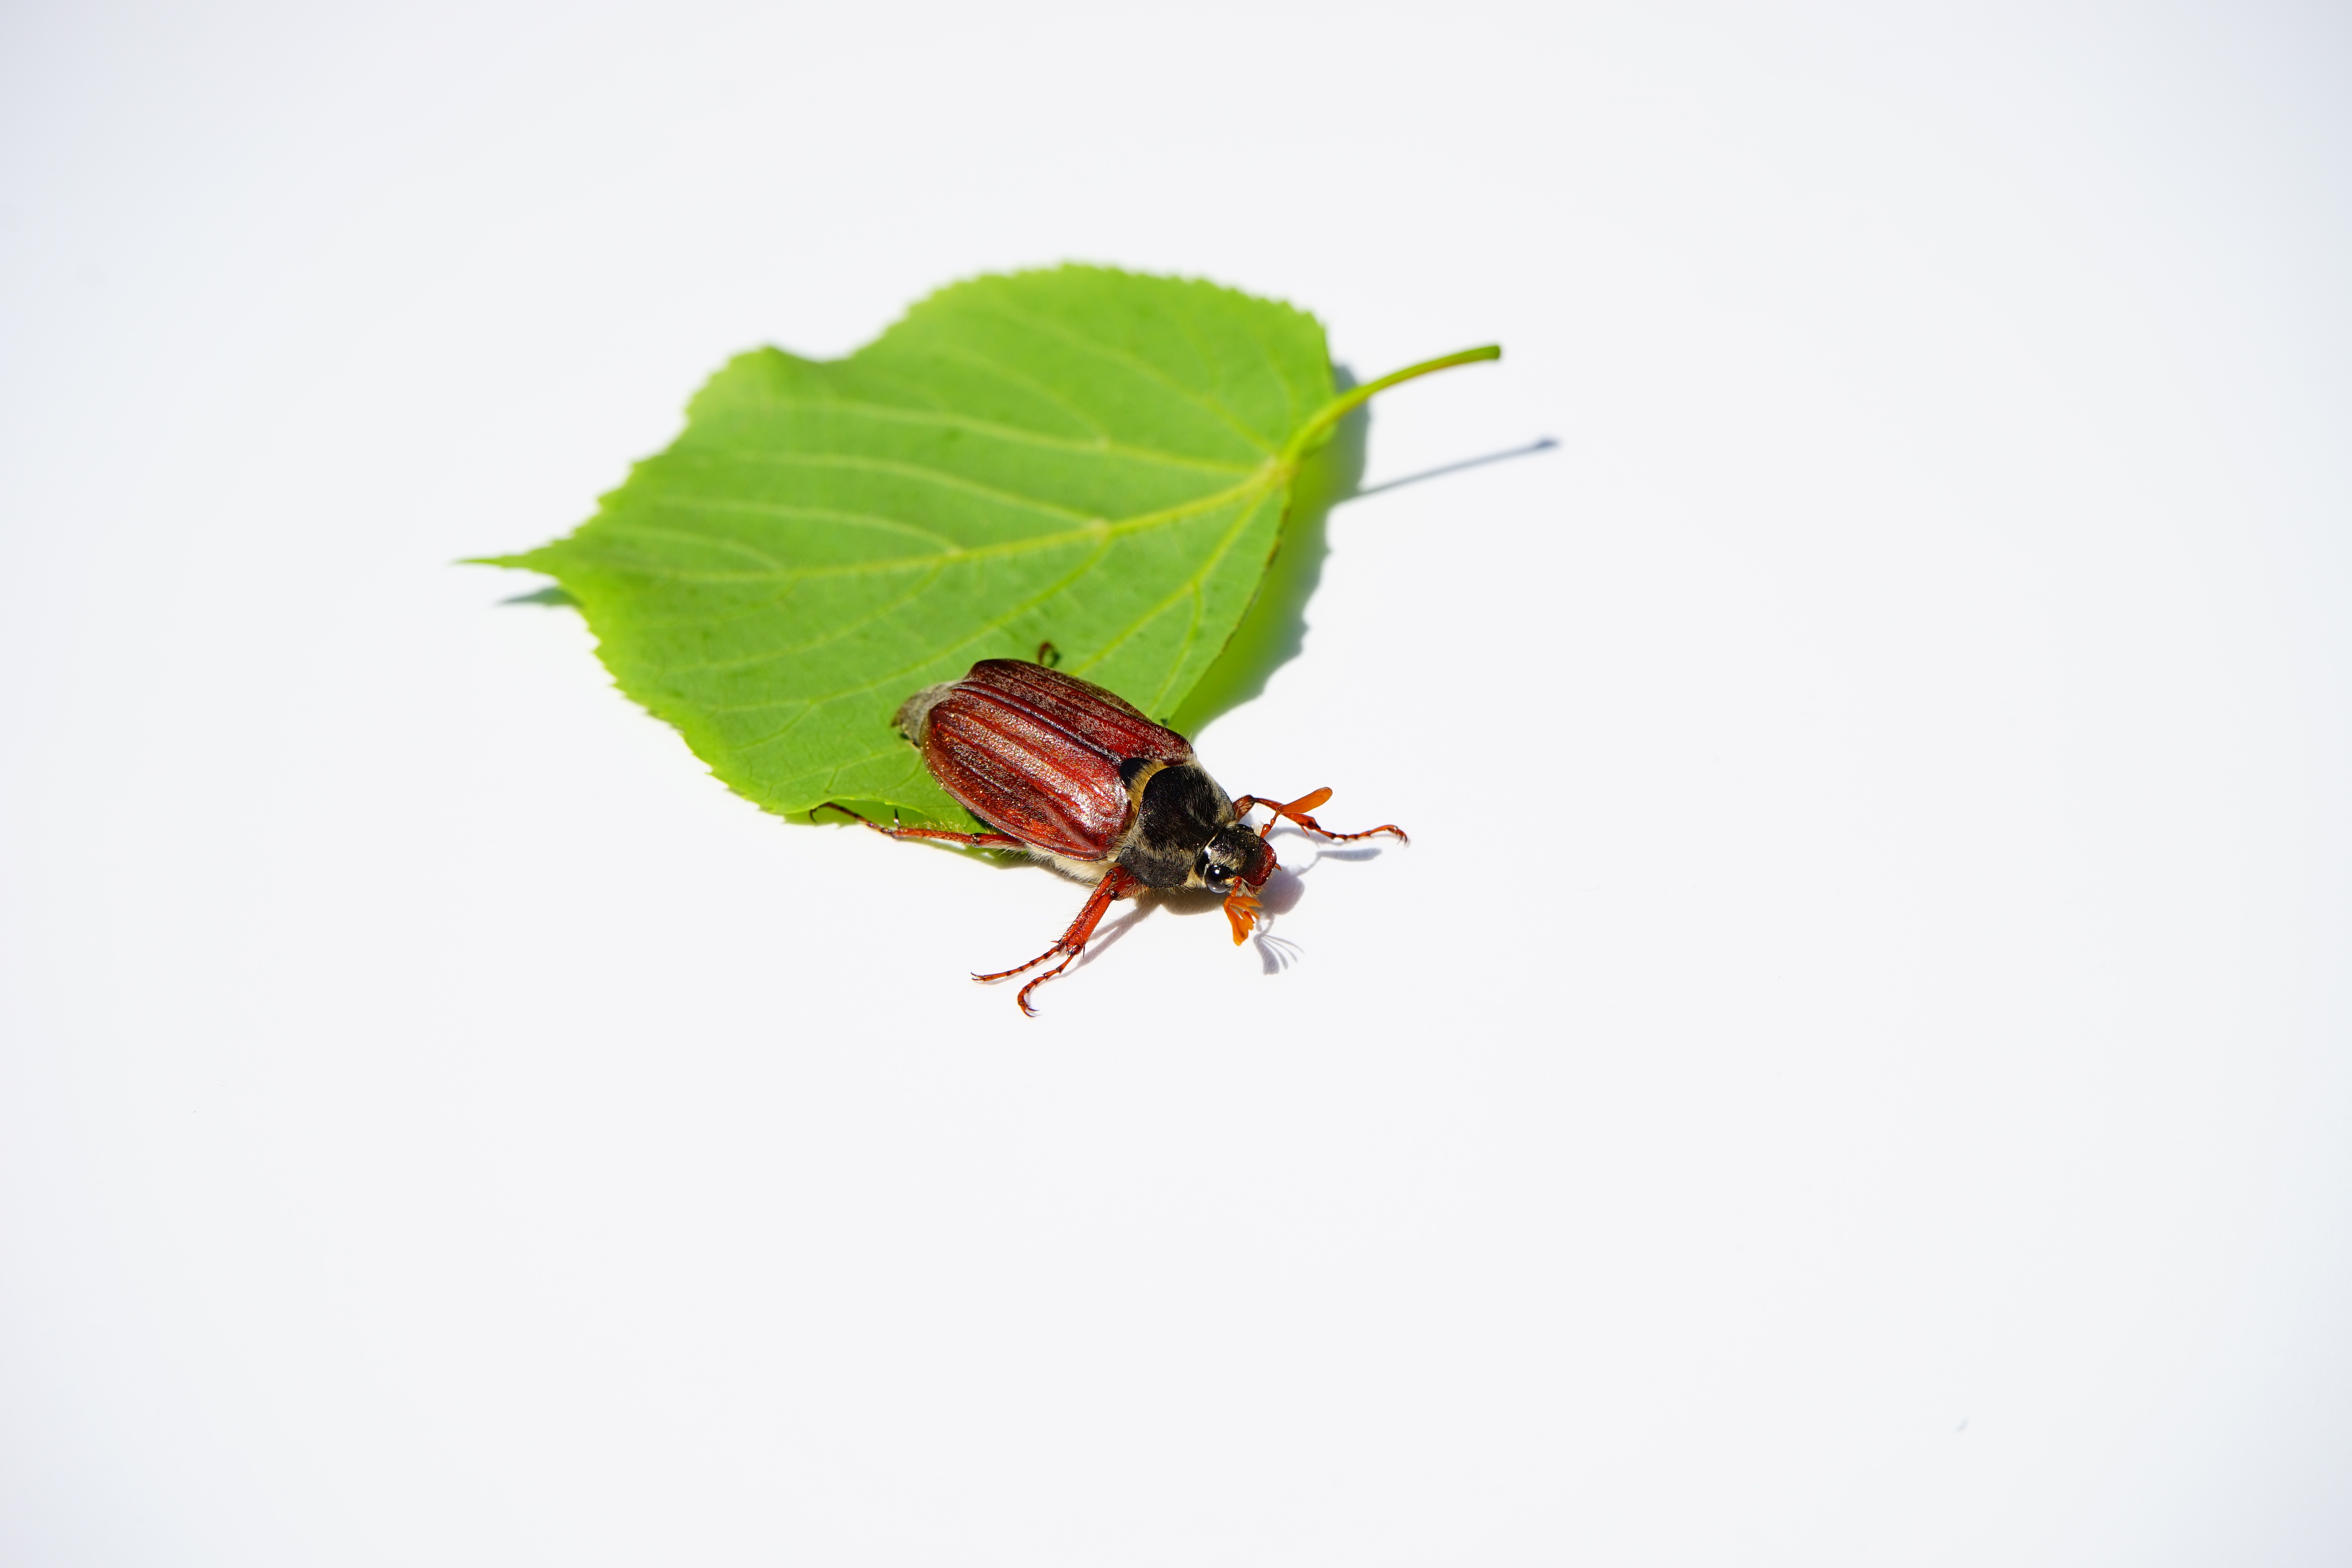
photography, leaf, spring, insect, fauna, invertebrate, close up, legs, creature, may, pest, beetle, scarabaeidae, aphid, flight insect, macro photography, herbivores, arthropod, probe, krabbeltier, chitin shell, compound eyes, cockchafer, whopper, maik fer, common cockchafer, melolontha, melolontha melolontha, membrane winged insect